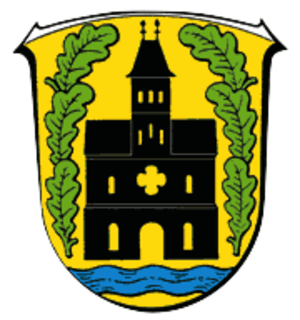
Guxhagen est une municipalité allemande située dans l'arrondissement de Schwalm-Eder et dans le land de la Hesse. Elle se trouve à 15 km au sud de Cassel.